Lockheed L-1011 TriStar

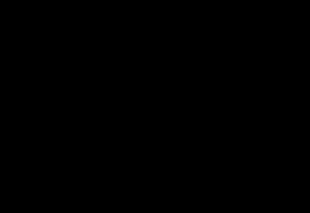
Lockheed L-1011-500 TriStar blueprint drawing

The L-1011-100 (FAA certification L-1011-385-1-14) was the second production model of the L-1011 and first flew in 1975 and featured a new center fuel tank and higher gross weights that increased the aircraft's range by nearly . Launch orders for the L-1011-100 were placed by Saudia and Cathay Pacific, for two each, in May 1974. Deliveries began in June 1975.